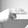
ASL letter: H